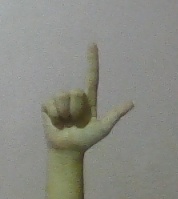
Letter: laam